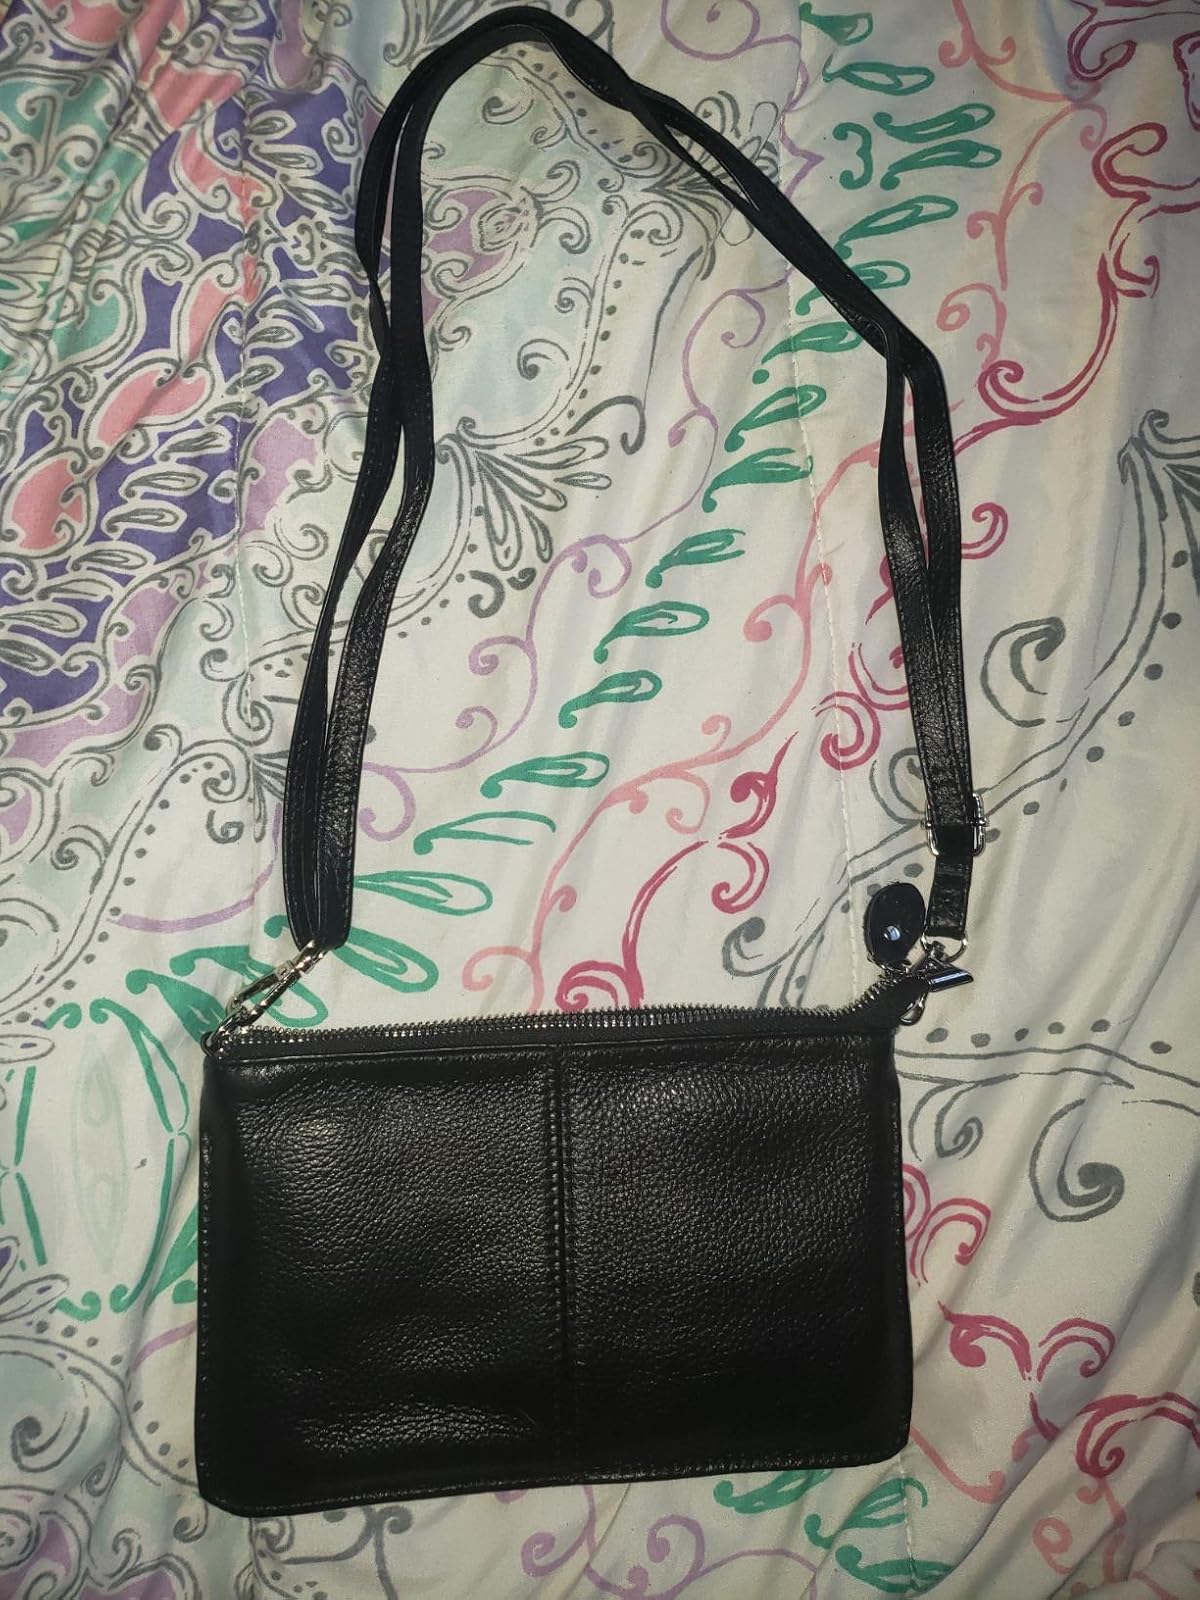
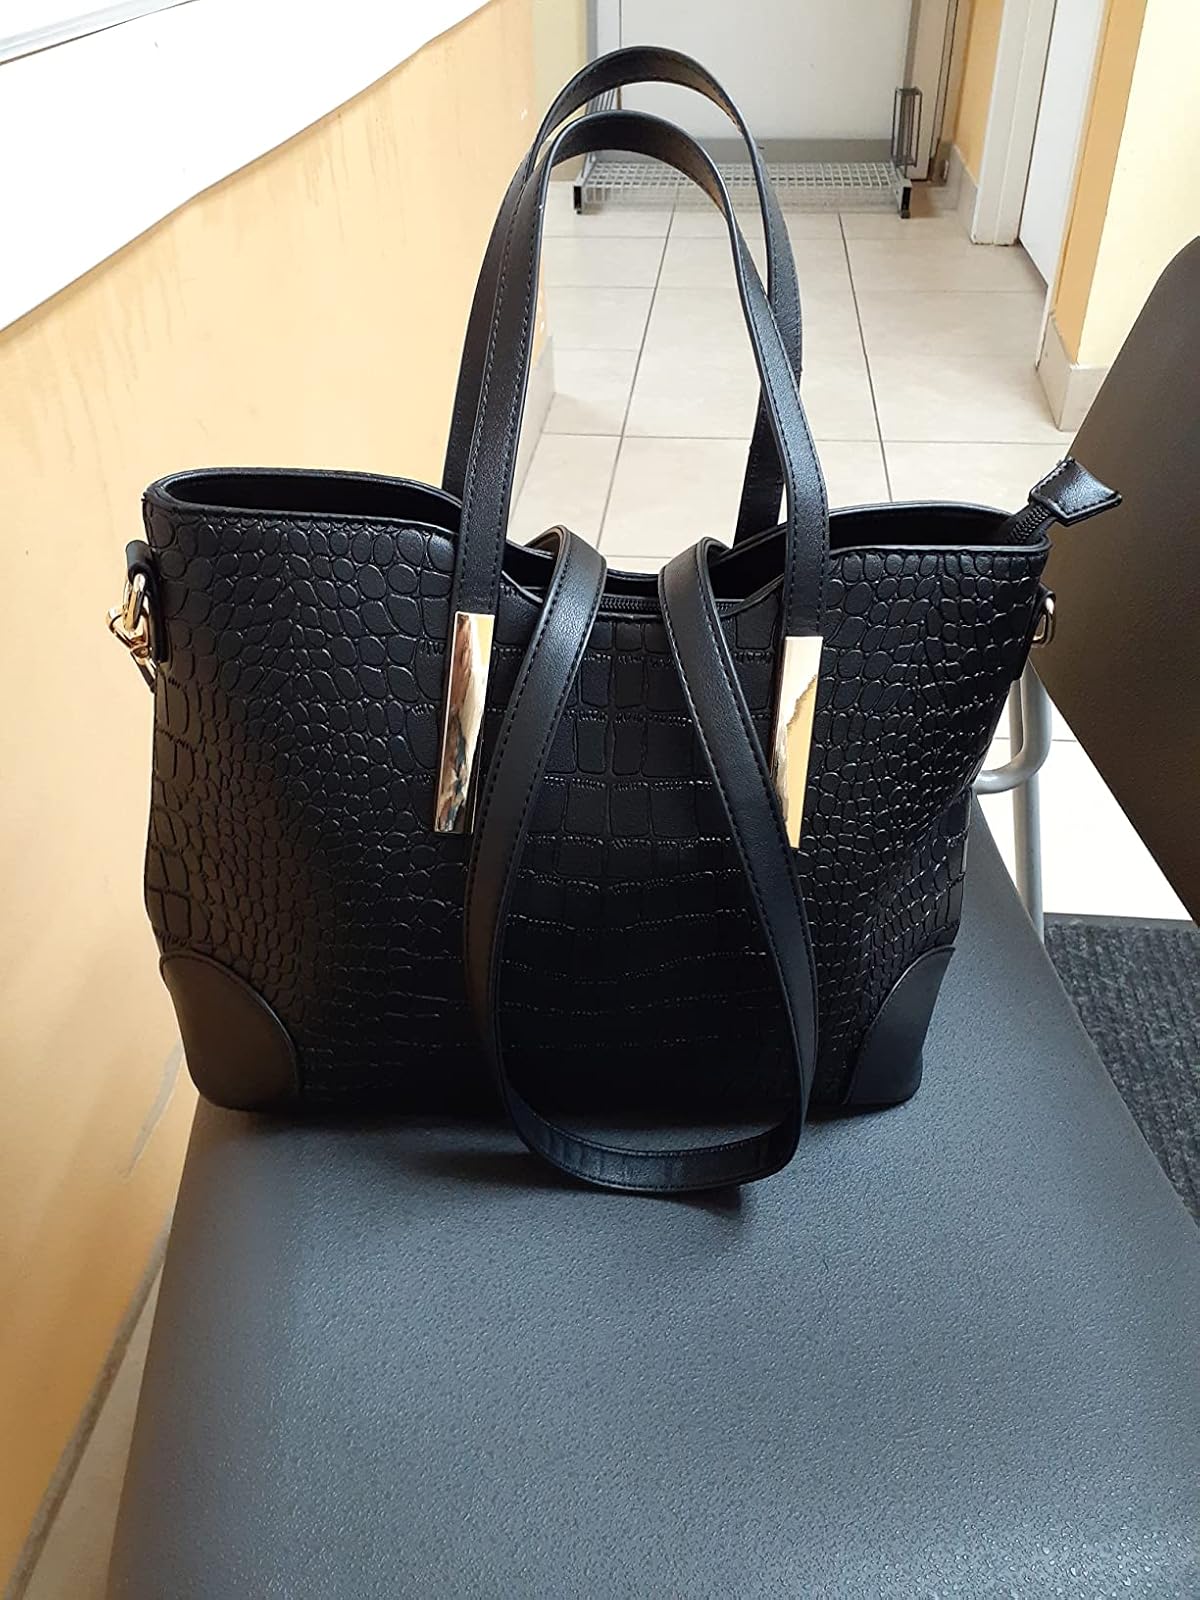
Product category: accessories_handbag
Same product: no